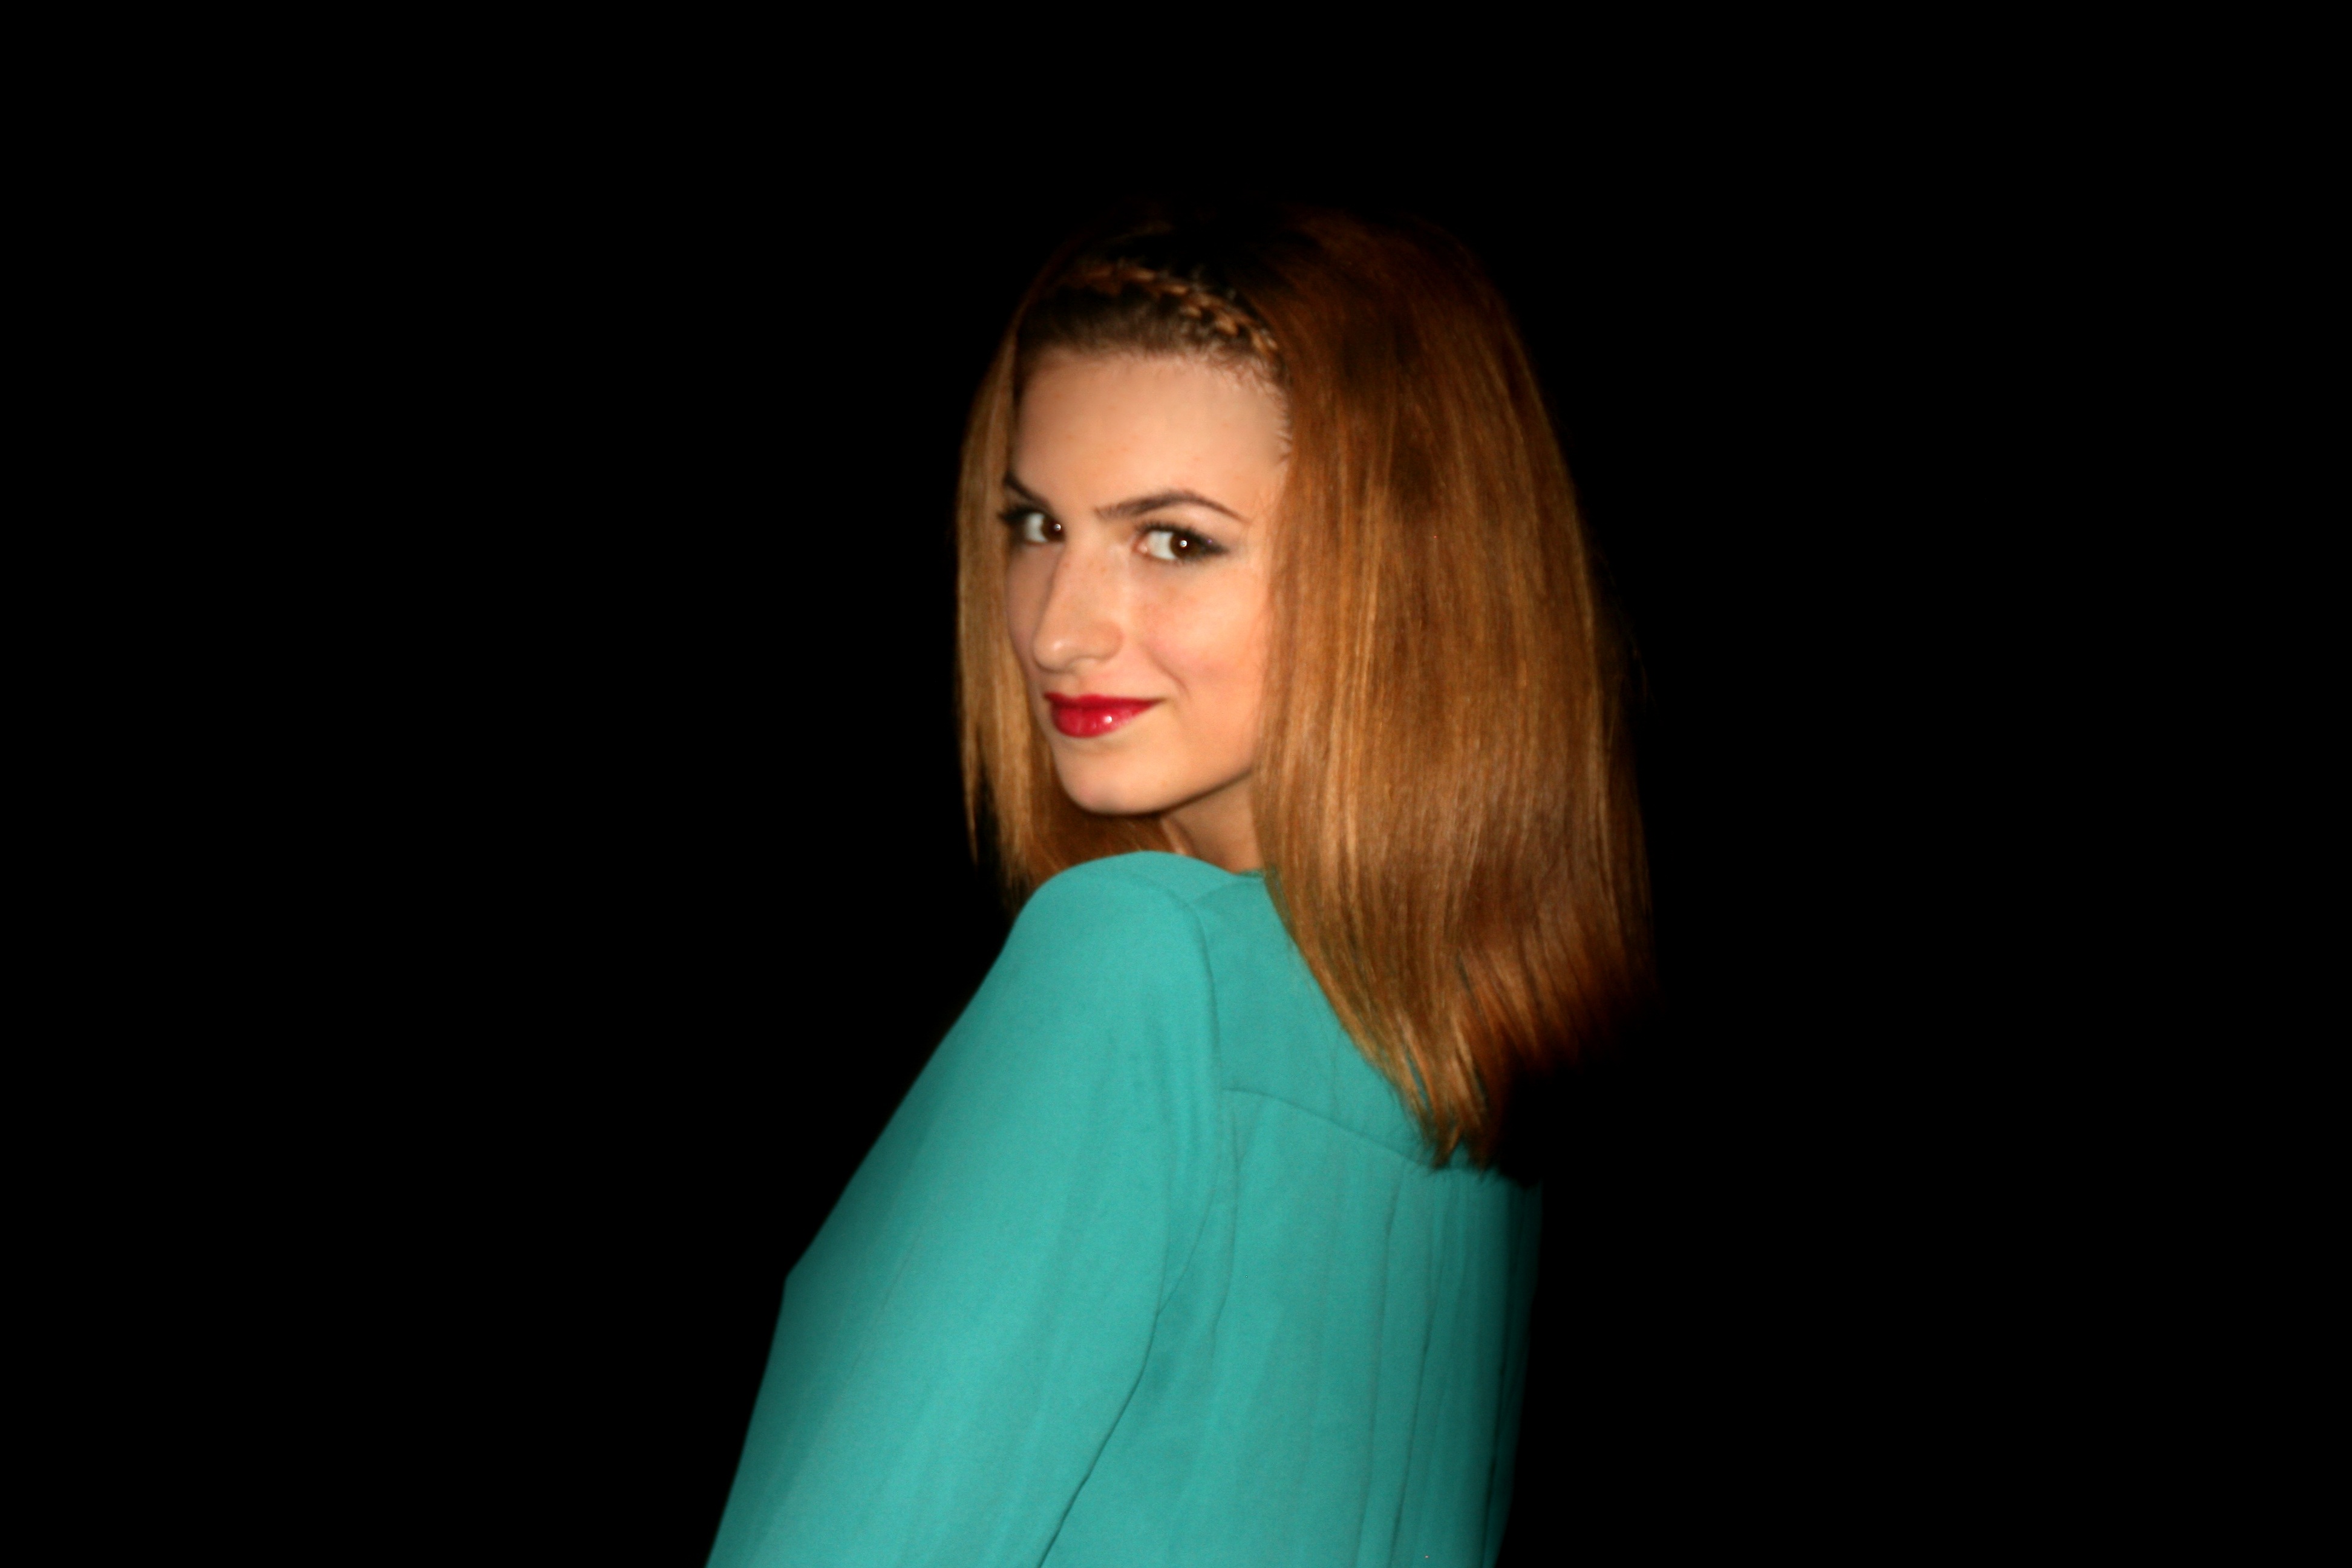
person, girl, hair, photography, singer, portrait, model, green, fashion, blonde, hairstyle, long hair, face, beauty, blond, seductive, photo shoot, brown hair, portrait photography